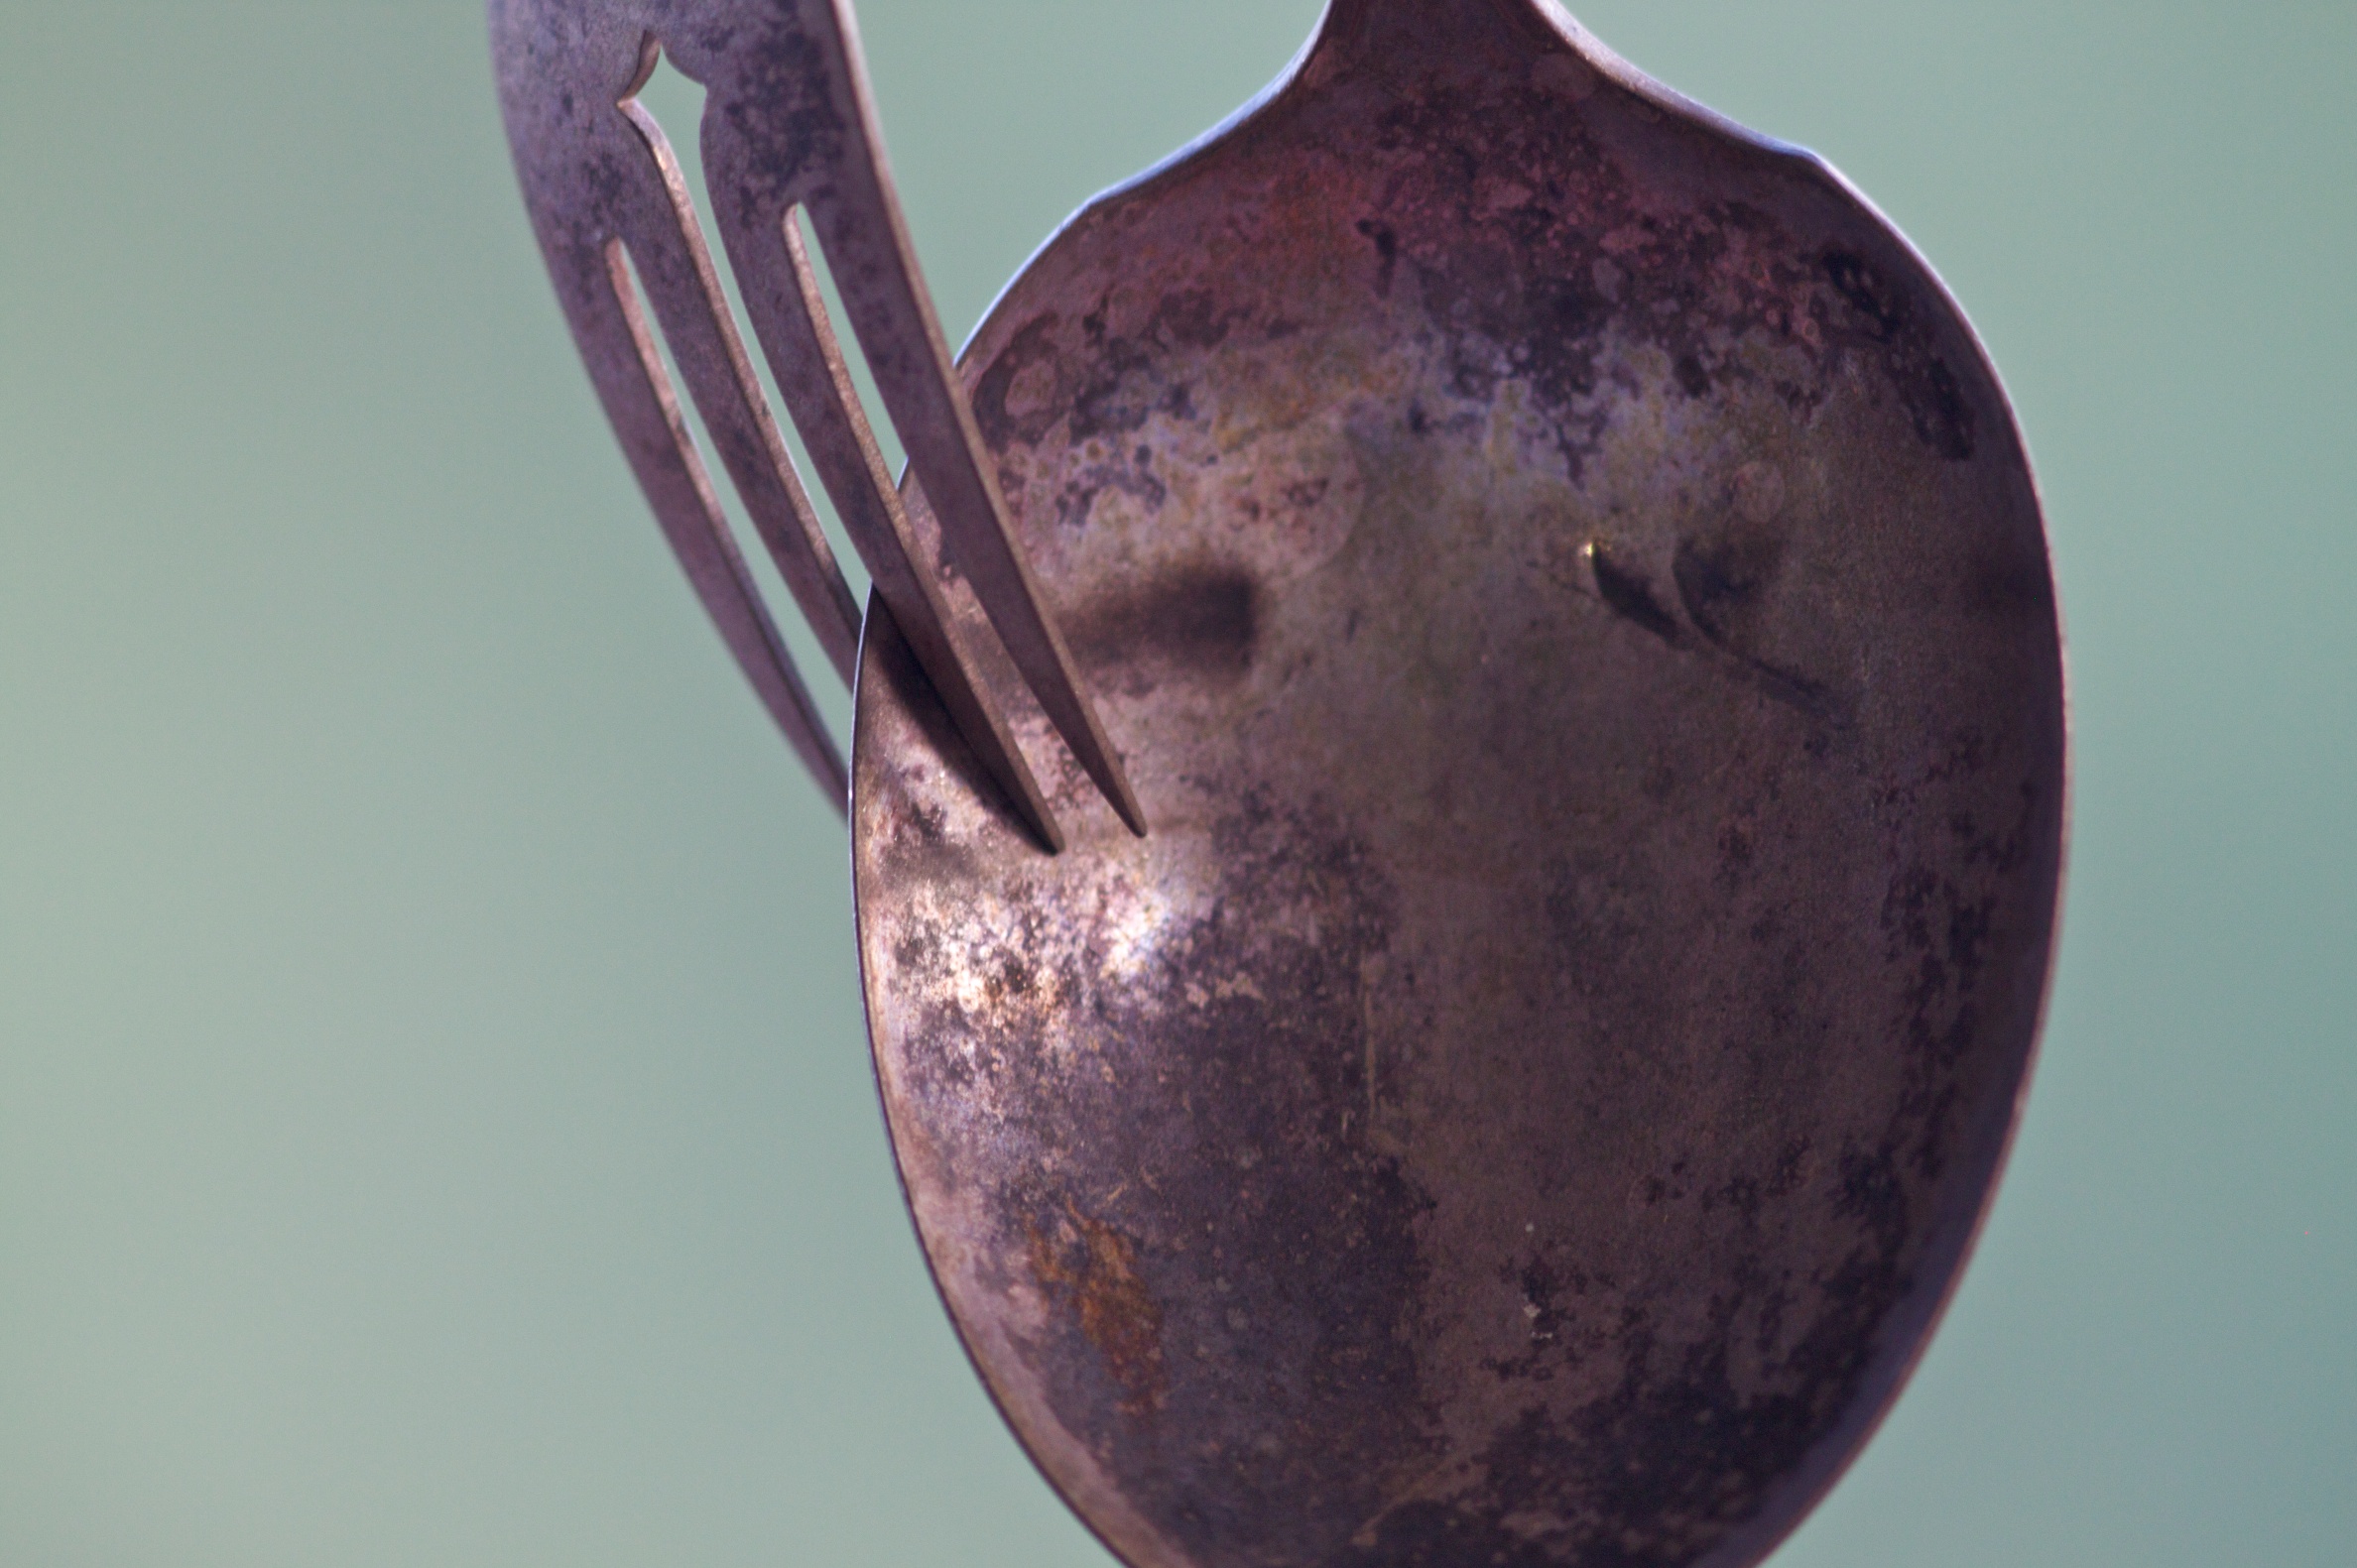
vase, ceramic, pottery, material, close up, sculpture, art, sphere, shape